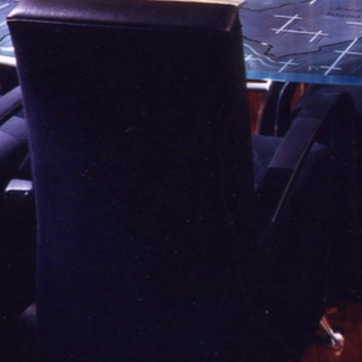
Material: leather